Answer in natural language. Considering the relative positions, where is Doorway with respect to blue two-seater sofa with green and blue cushions? Choose between the following options: left or right
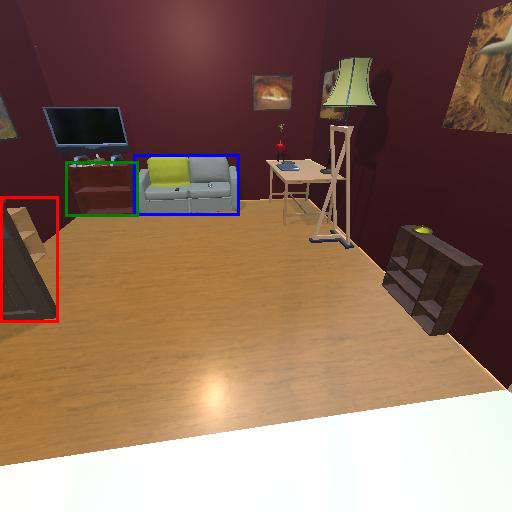
<answer>left</answer>